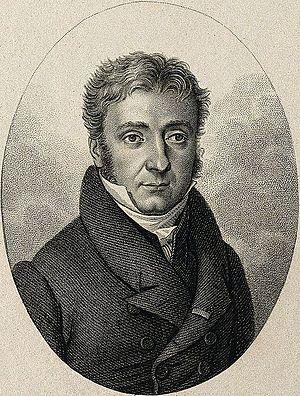
La rue Dulong est une voie du 17ᵉ arrondissement de Paris, en France.
Calcul différentiel et calcul intégral
La faculté des sciences de Paris était, de son ouverture en 1811 à sa dissolution en 1970, la principale institution d'enseignement supérieur scientifique en France.
Pierre Louis Dulong, né à Rouen le 13 février 1785 et mort à Paris le 19 juillet 1838, est un chimiste et physicien français, auteur de travaux sur la chaleur spécifique, la dilatation et l’indice de réfraction des gaz.
7 janvier : Le français Jean-Pierre Blanchard et l'américain John Jeffries traversent la Manche de Douvres à Guînes en 2 heures 25 minutes, à bord d’un ballon gonflé à l’hydrogène.